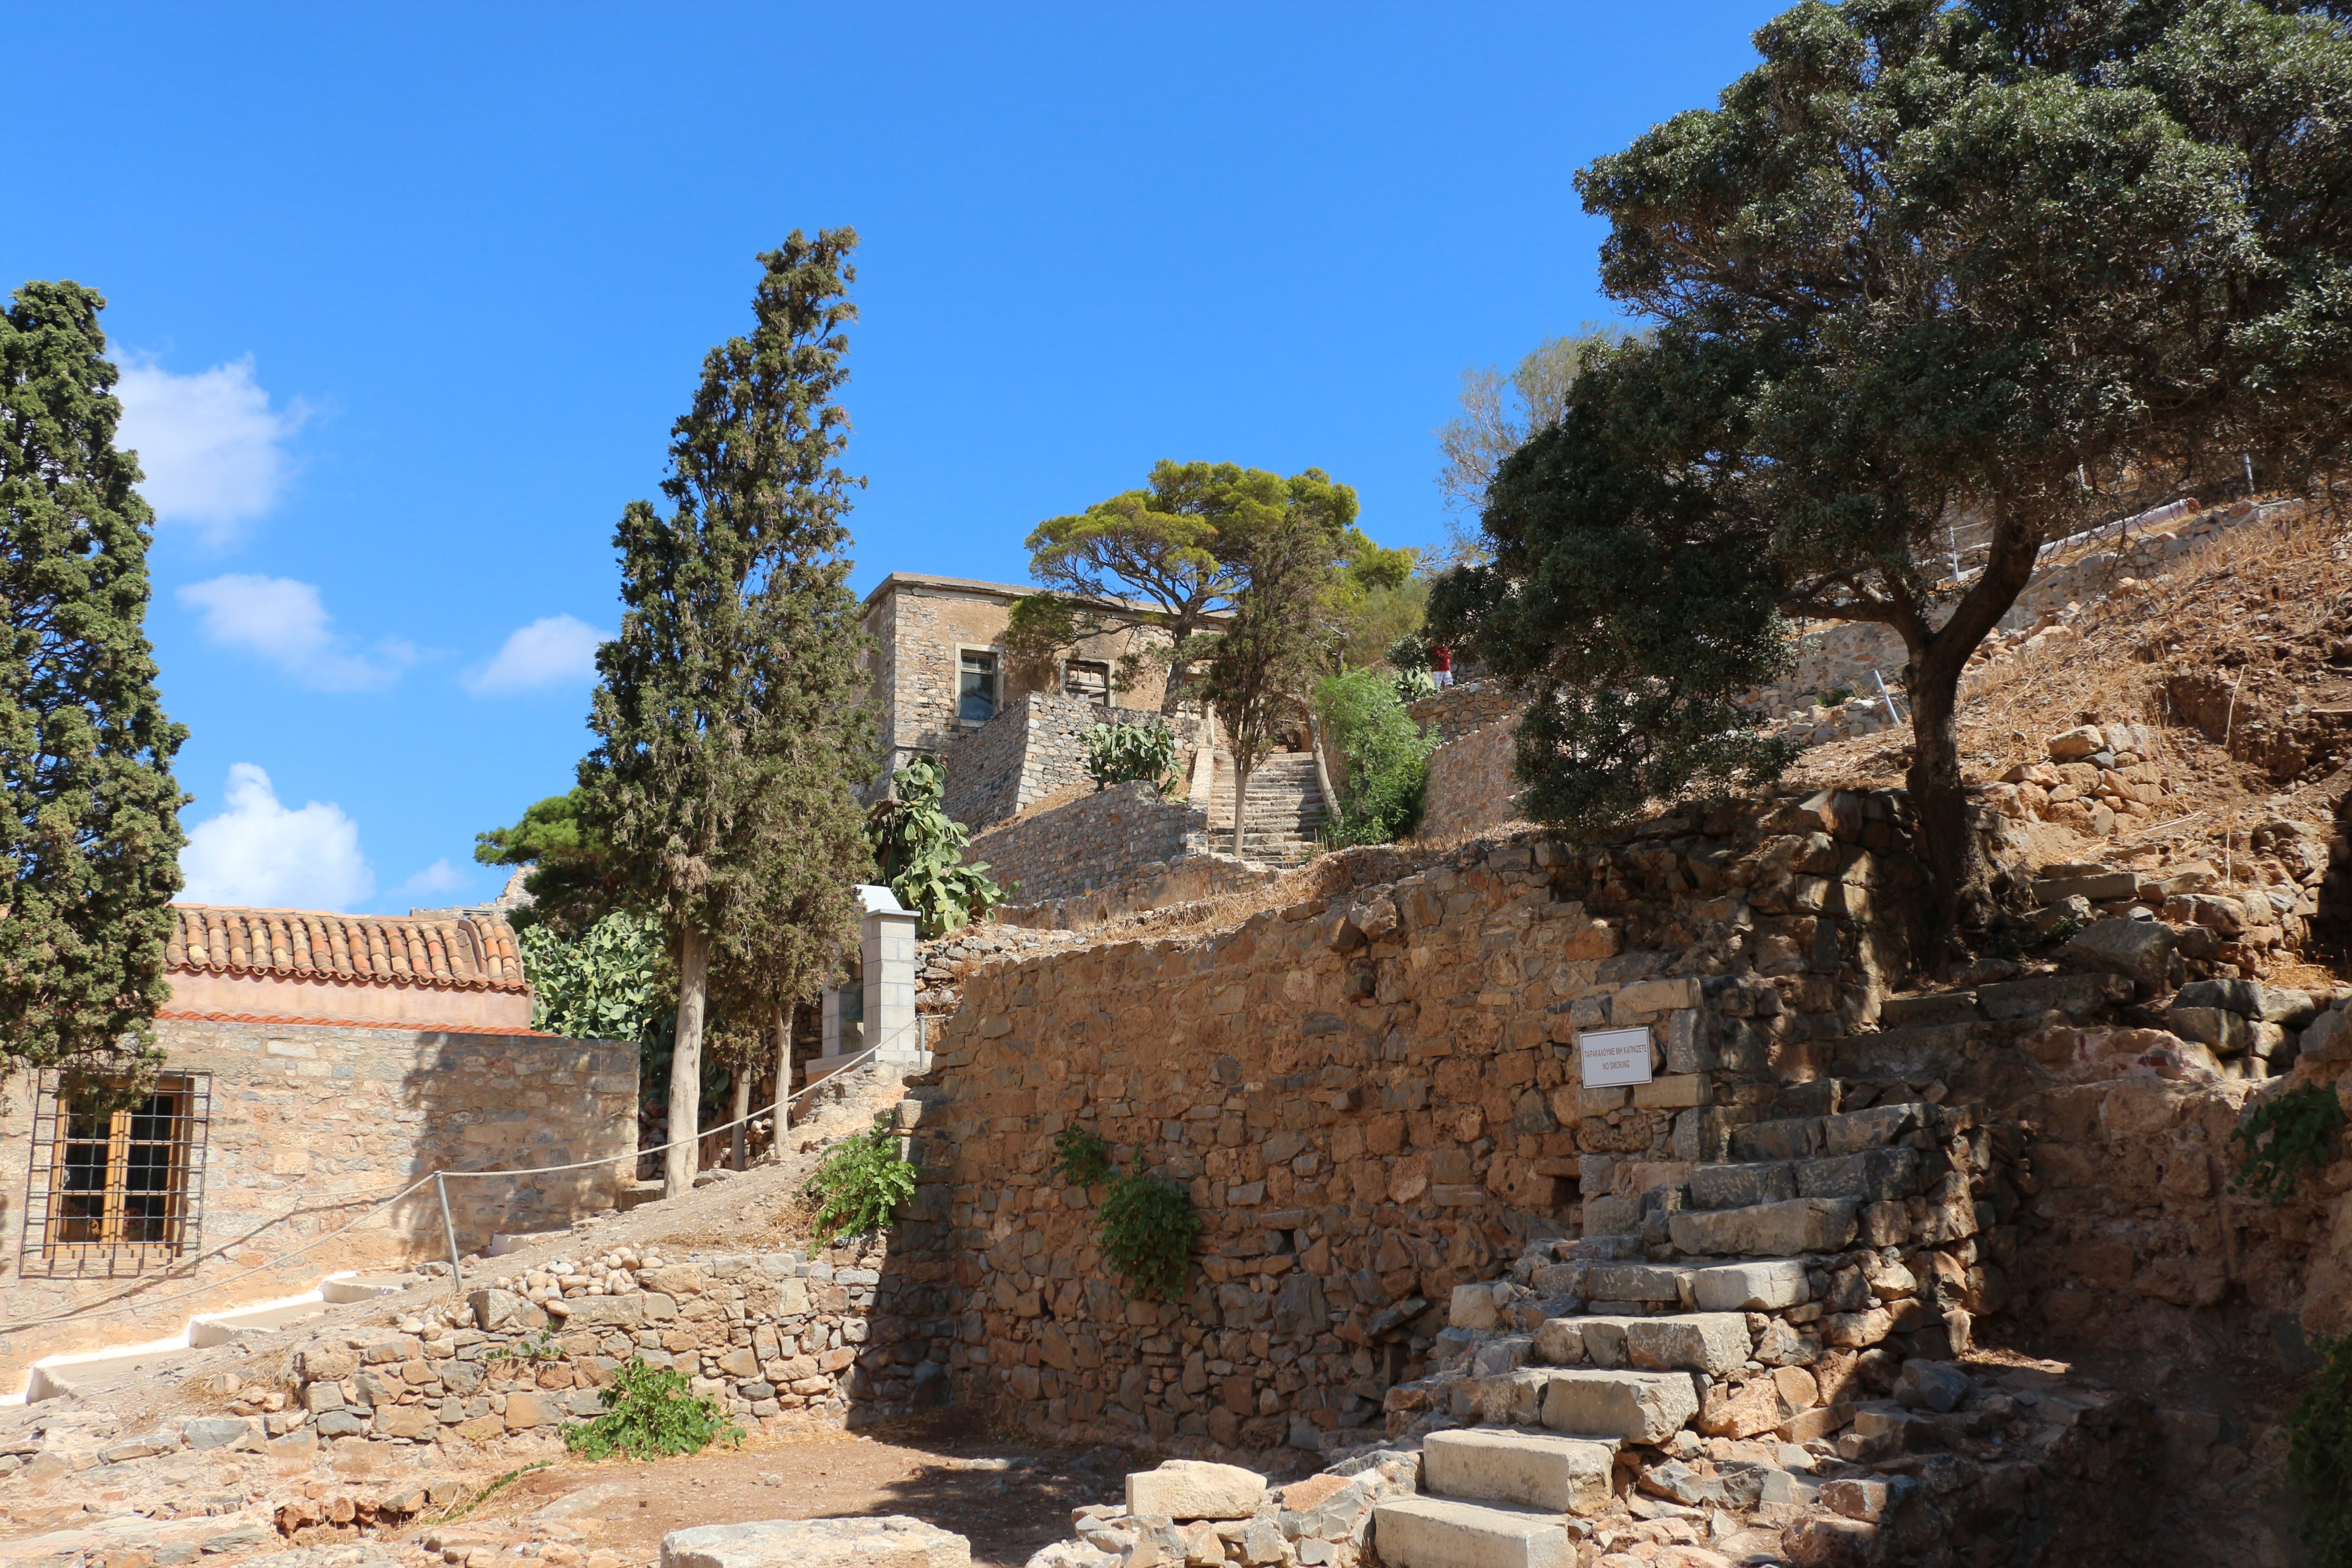
building, wall, village, island, fortification, place of worship, ruins, monastery, greece, crete, archaeological site, unesco world heritage site, spinalonga, leprosy island, historic site, ancient history